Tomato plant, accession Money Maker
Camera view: horizontal (90 deg, fisheye); turntable rotation: 180 degrees
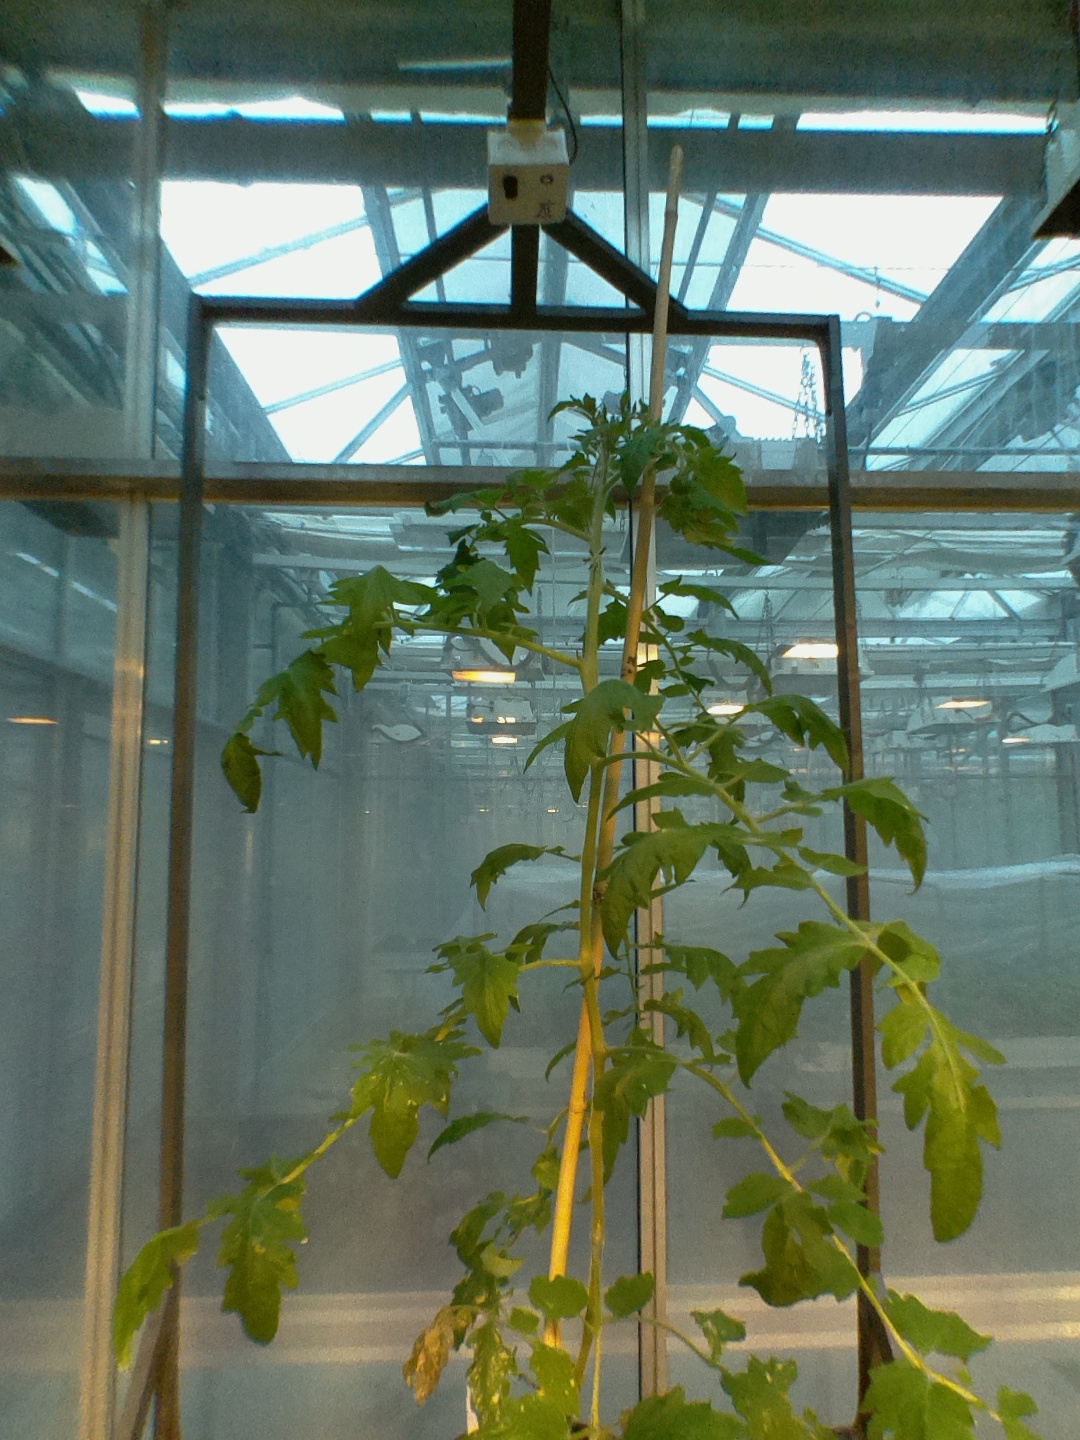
BBCH growth stage 54: 4 inflorescences visible